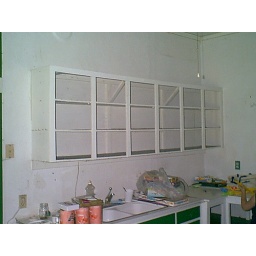
kitchen-south wall cupboards above sink